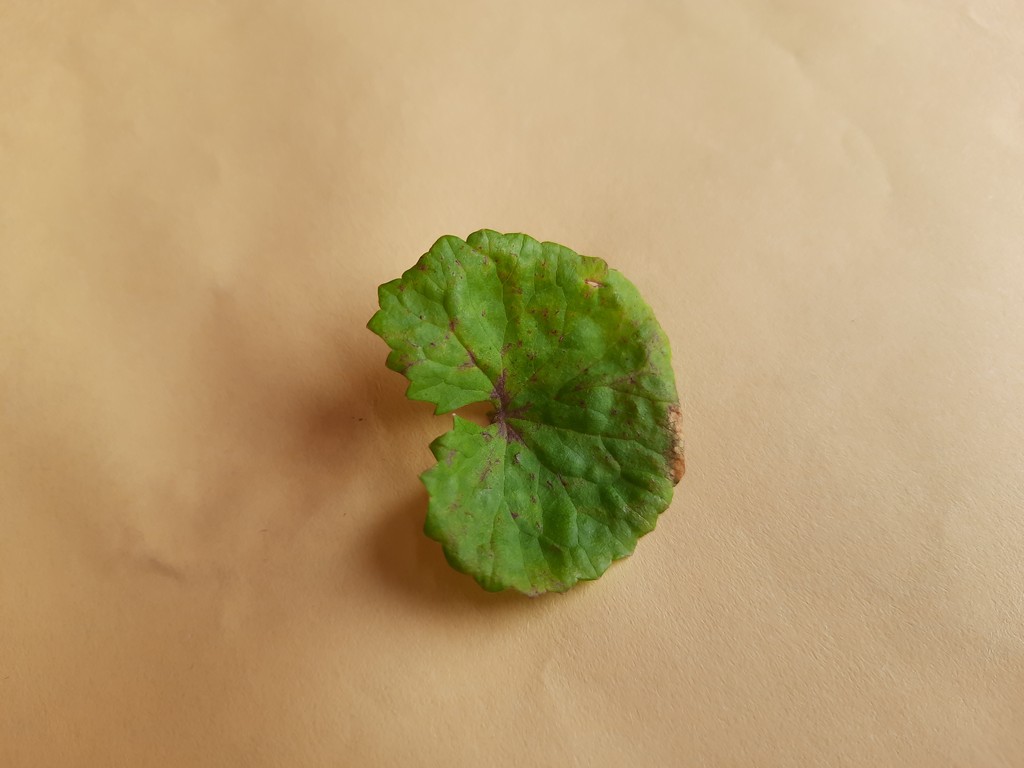
Label: Unhealthy